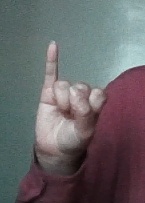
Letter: meem